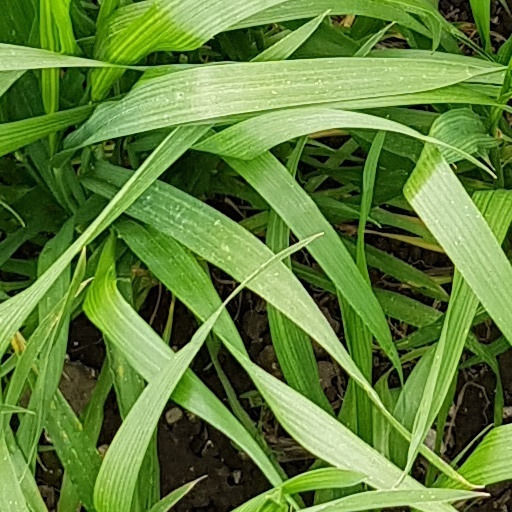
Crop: wheat